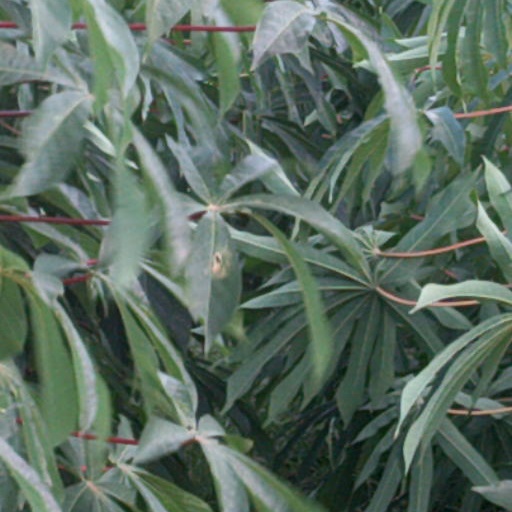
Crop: cassava